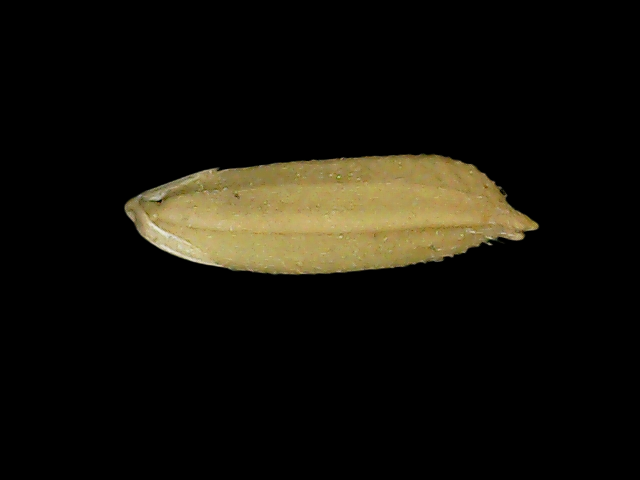
Rice variety: Bd85